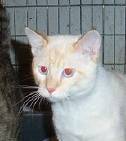
Label: cat